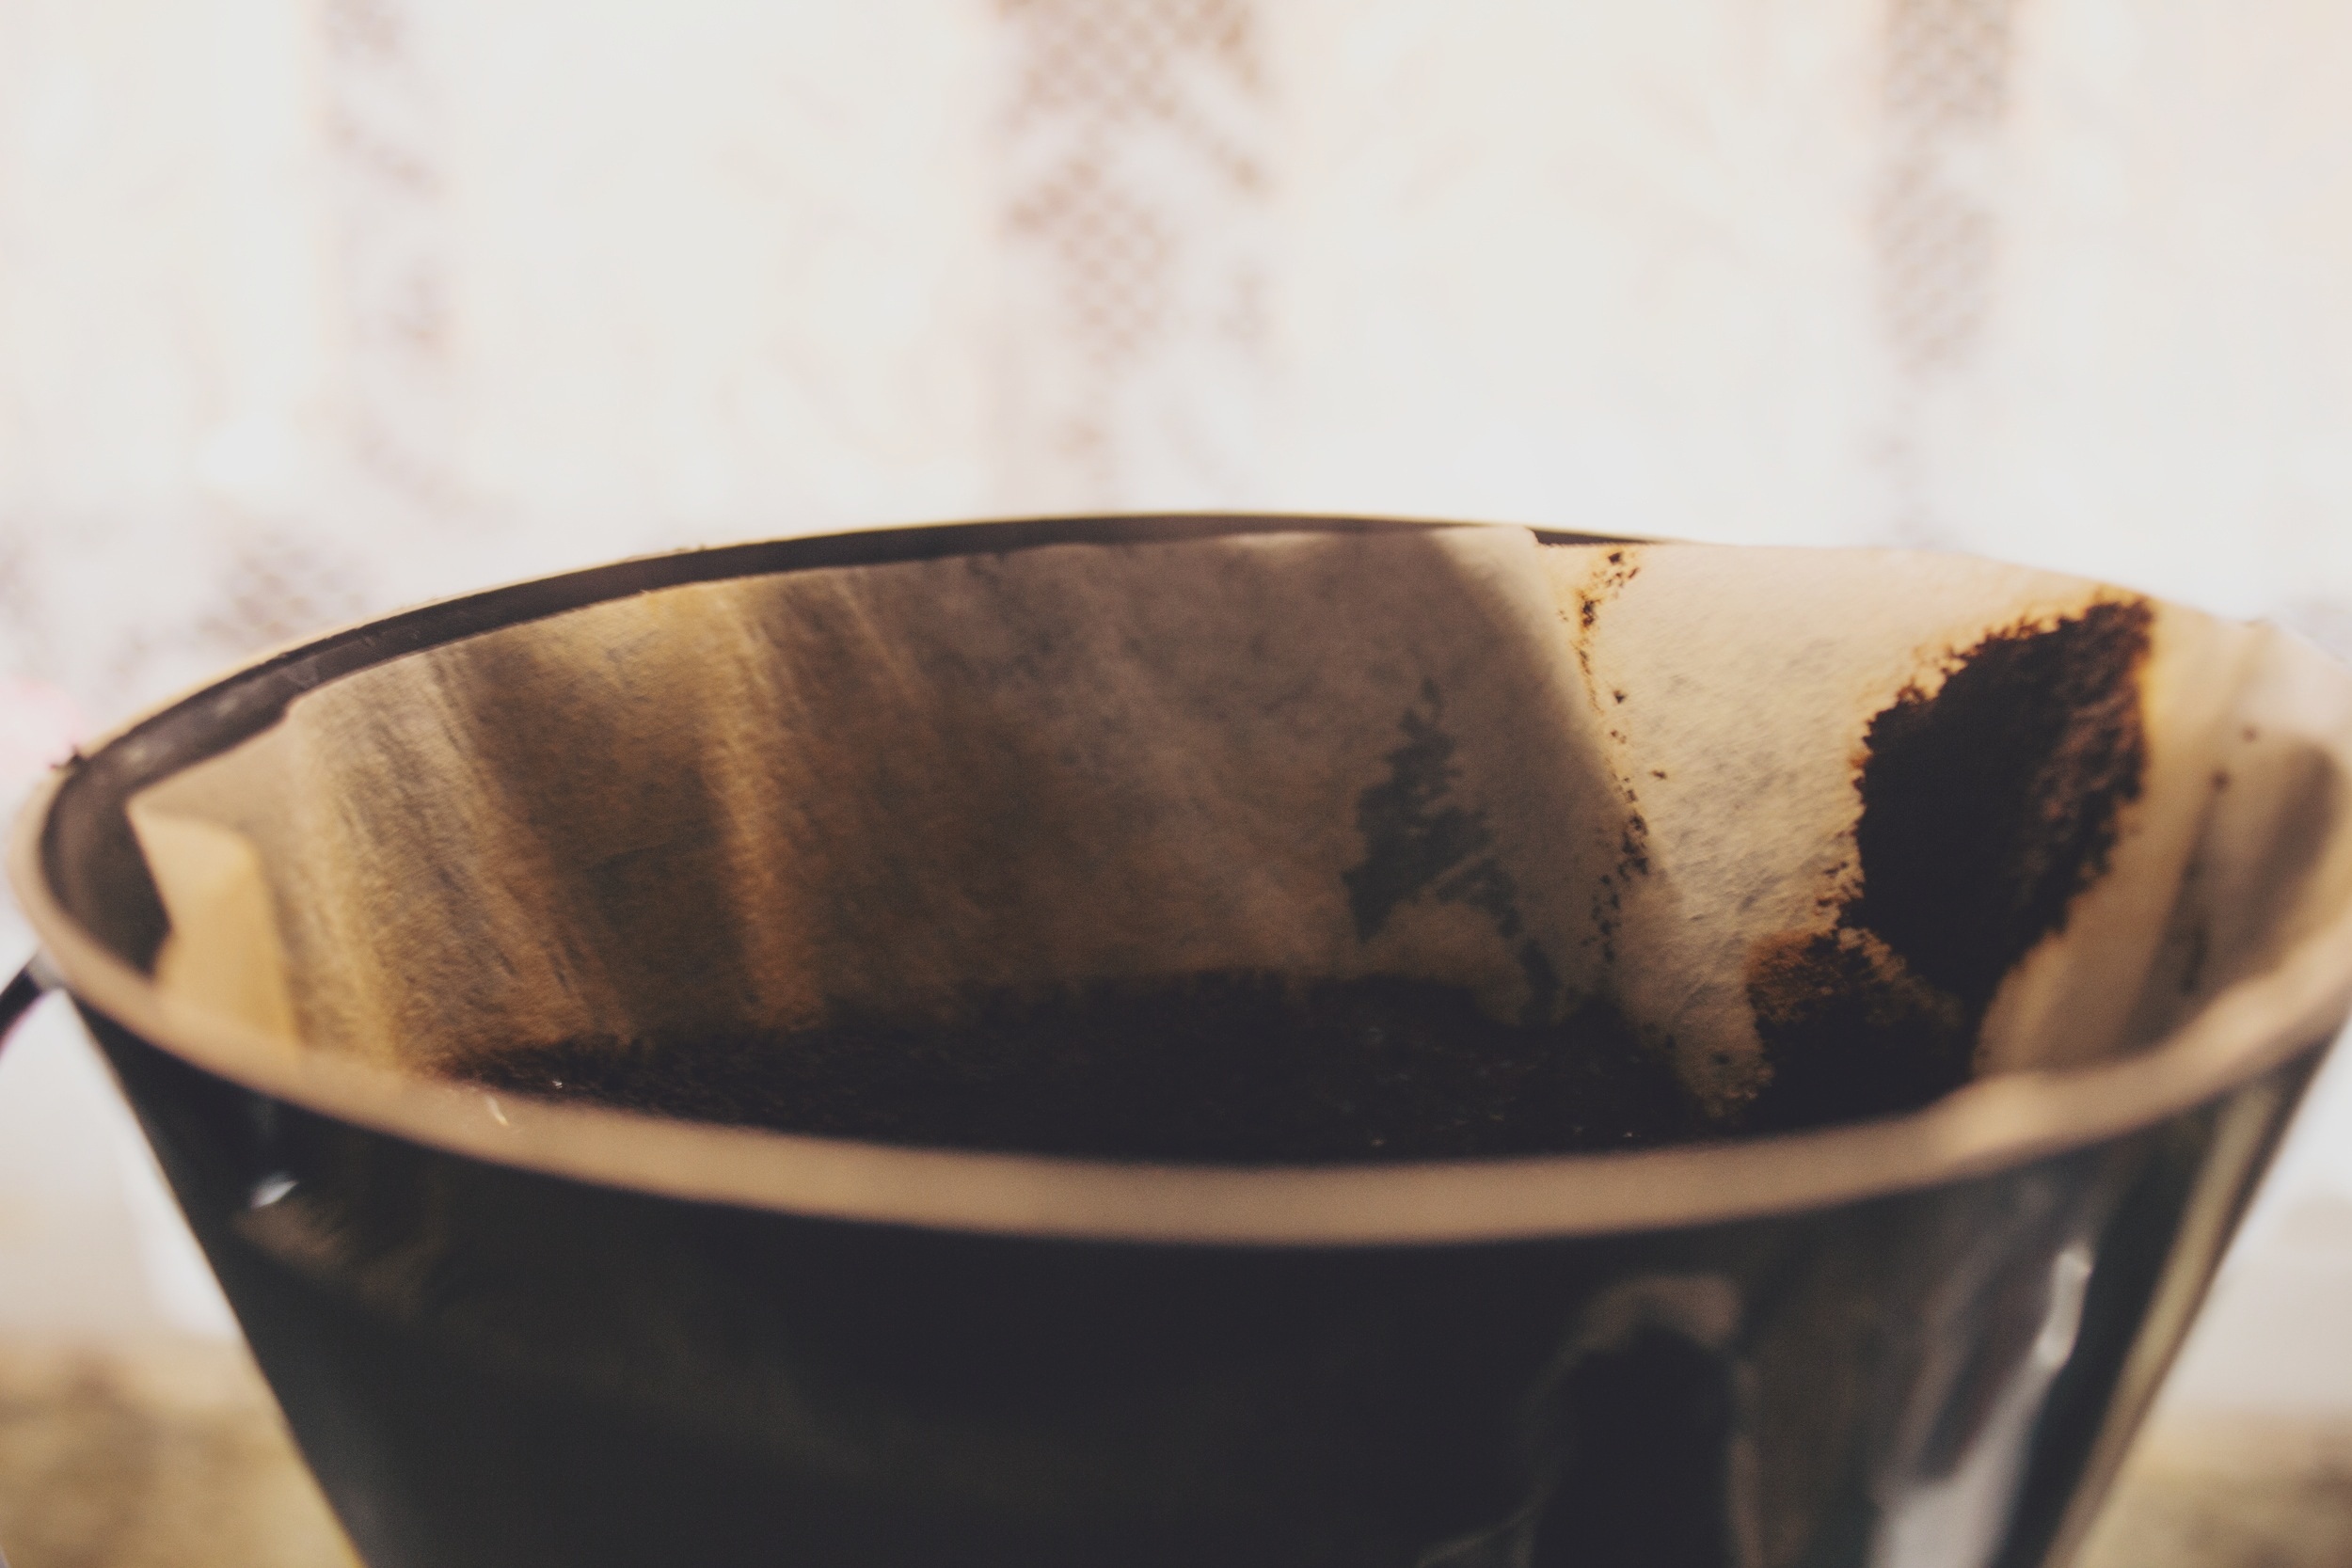
cafe, coffee, wood, wine, cup, latte, cappuccino, food, ceramic, beverage, drink, breakfast, baking, espresso, caffeine, refreshment, filter, shape, roasted, man made object